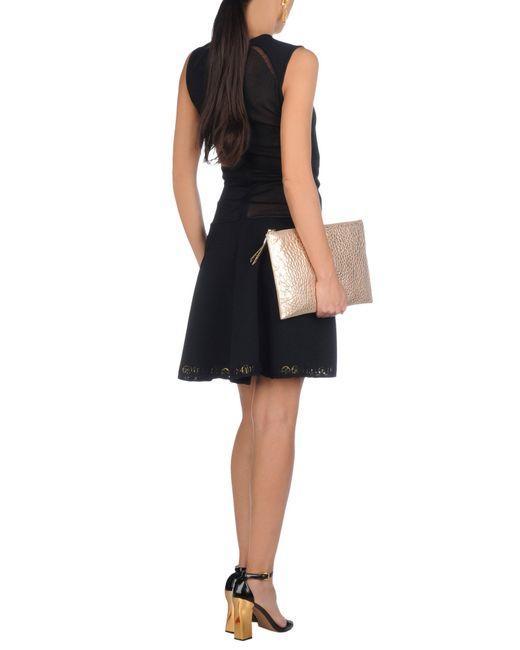
Ärmelloses Abendkleid aus schwarzer Seide über dem Knie